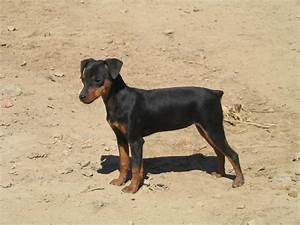
Label: cane